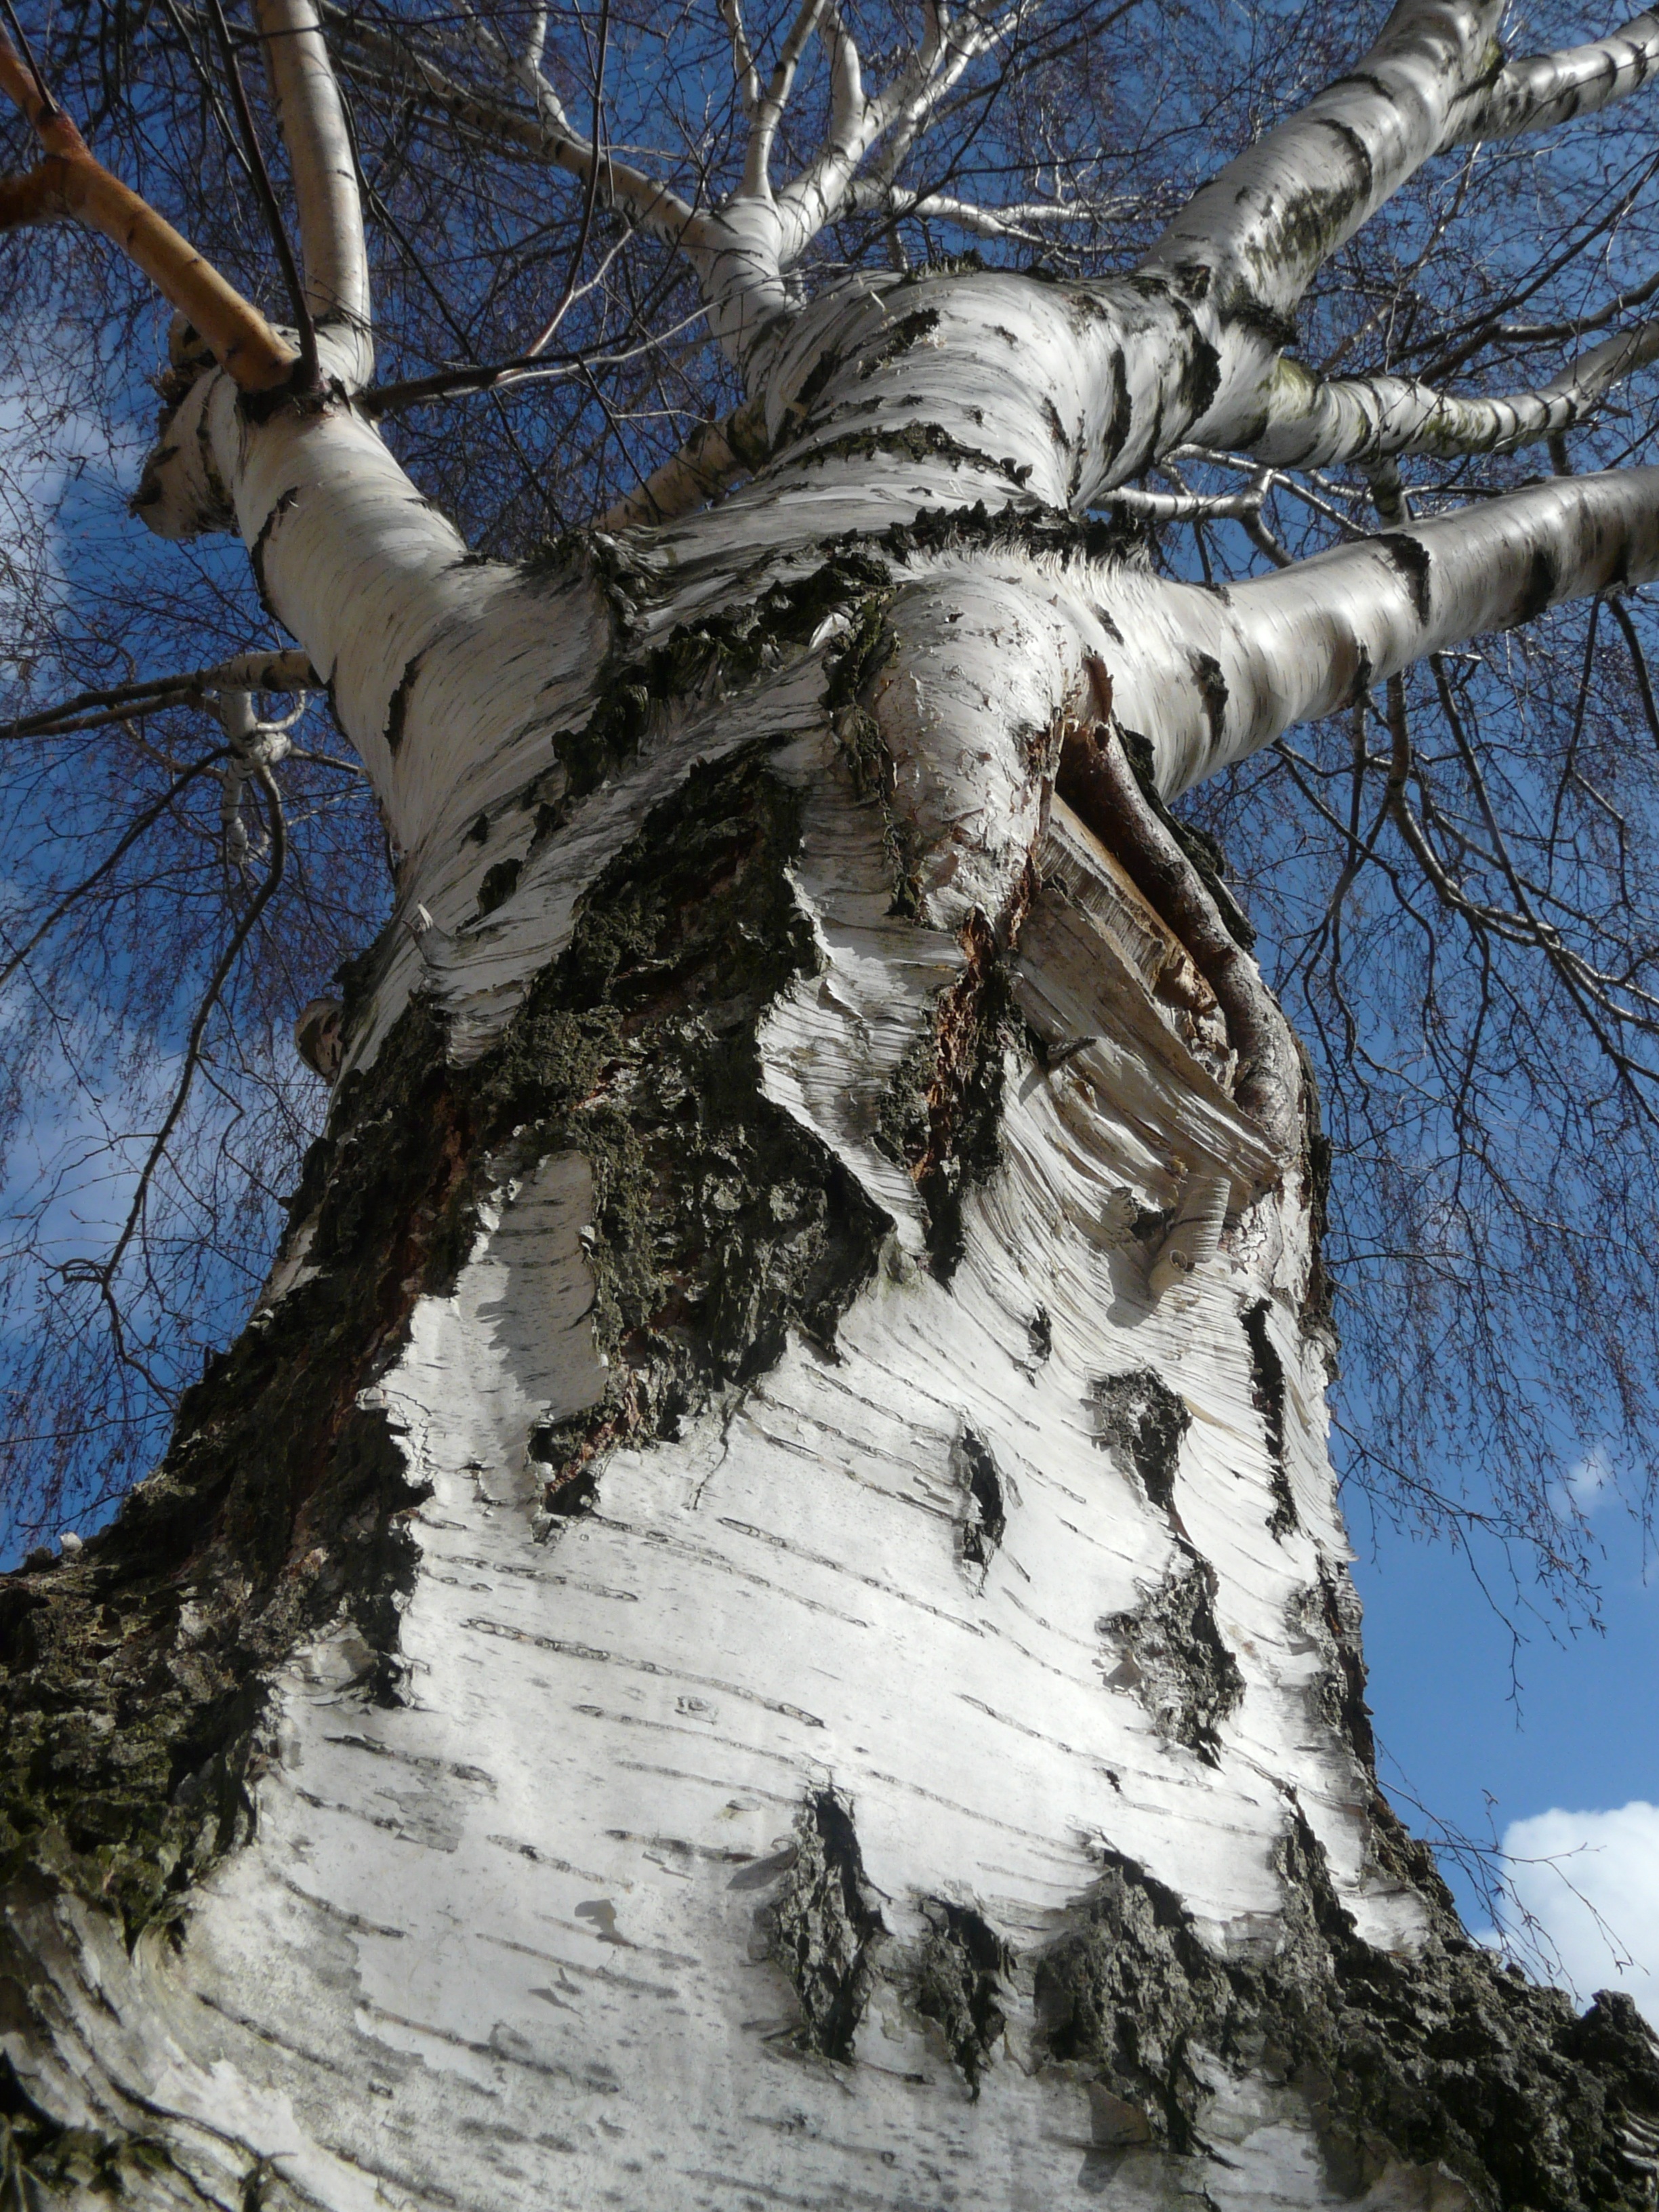
tree, nature, branch, snow, winter, plant, sky, trunk, log, birch, blue, season, tribe, sky view, flowering plant, woody plant, land plant